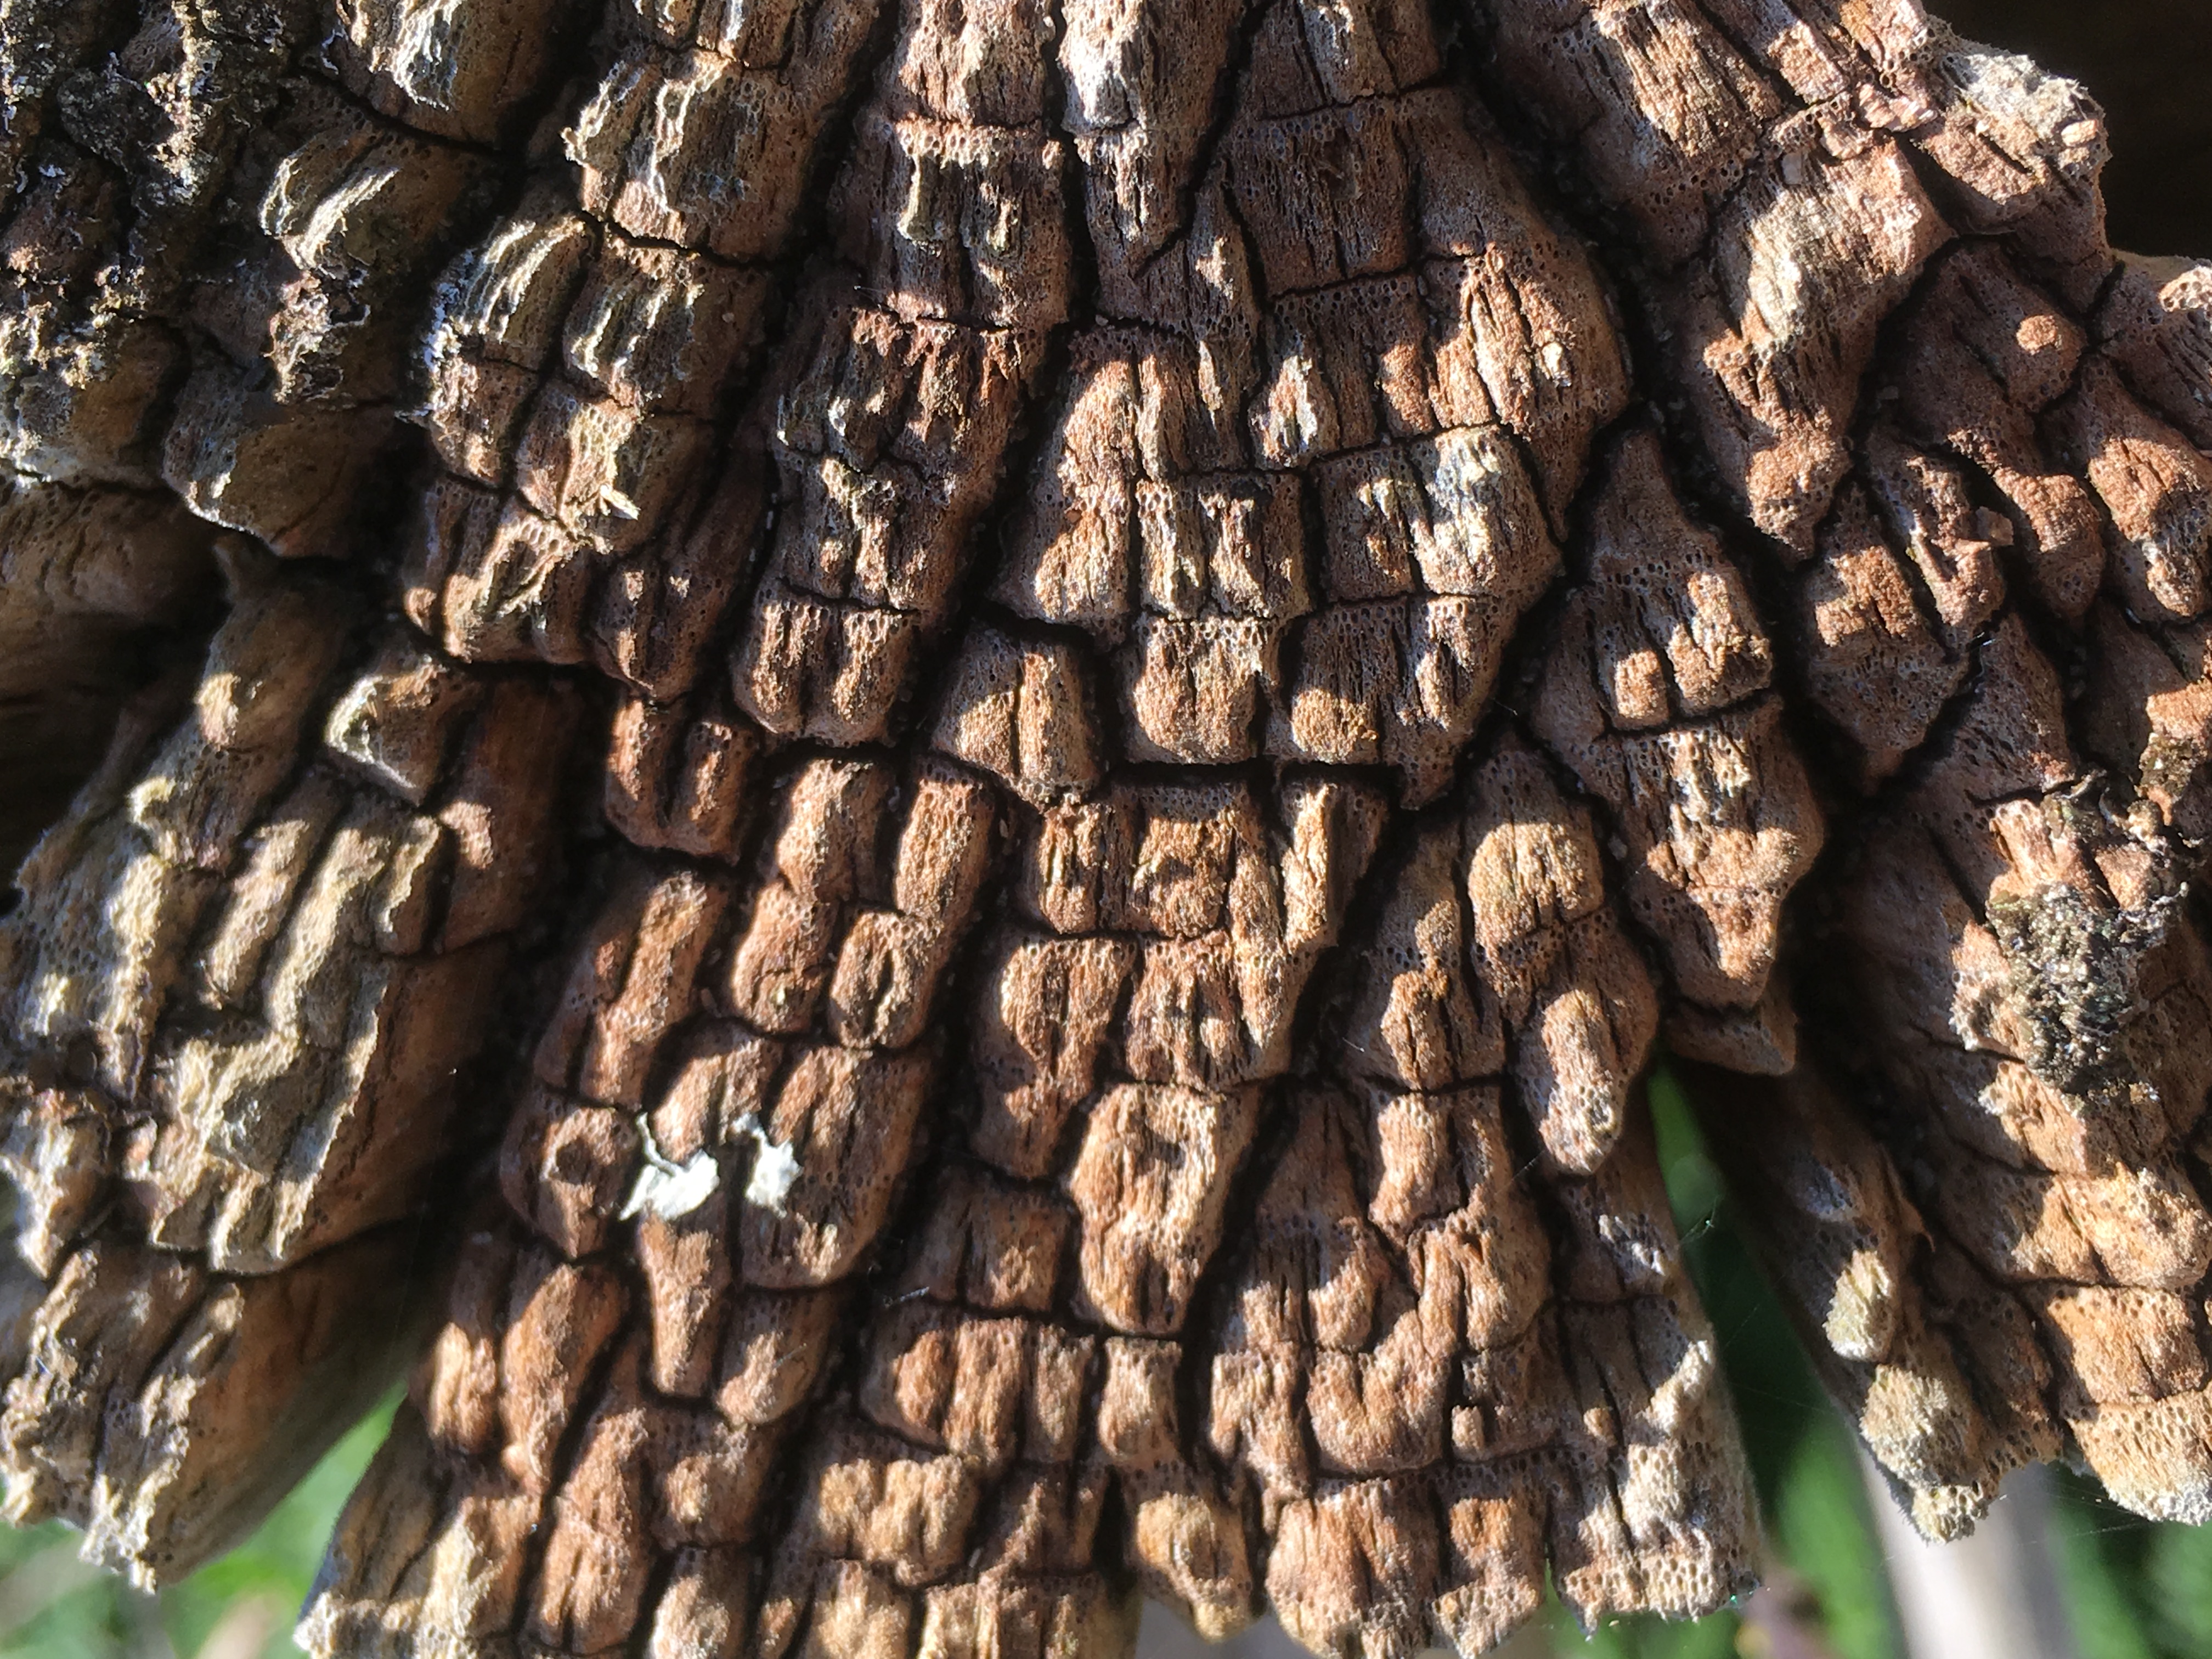
tree, ring, tree ring, texture, brown, weathered, rock, grass